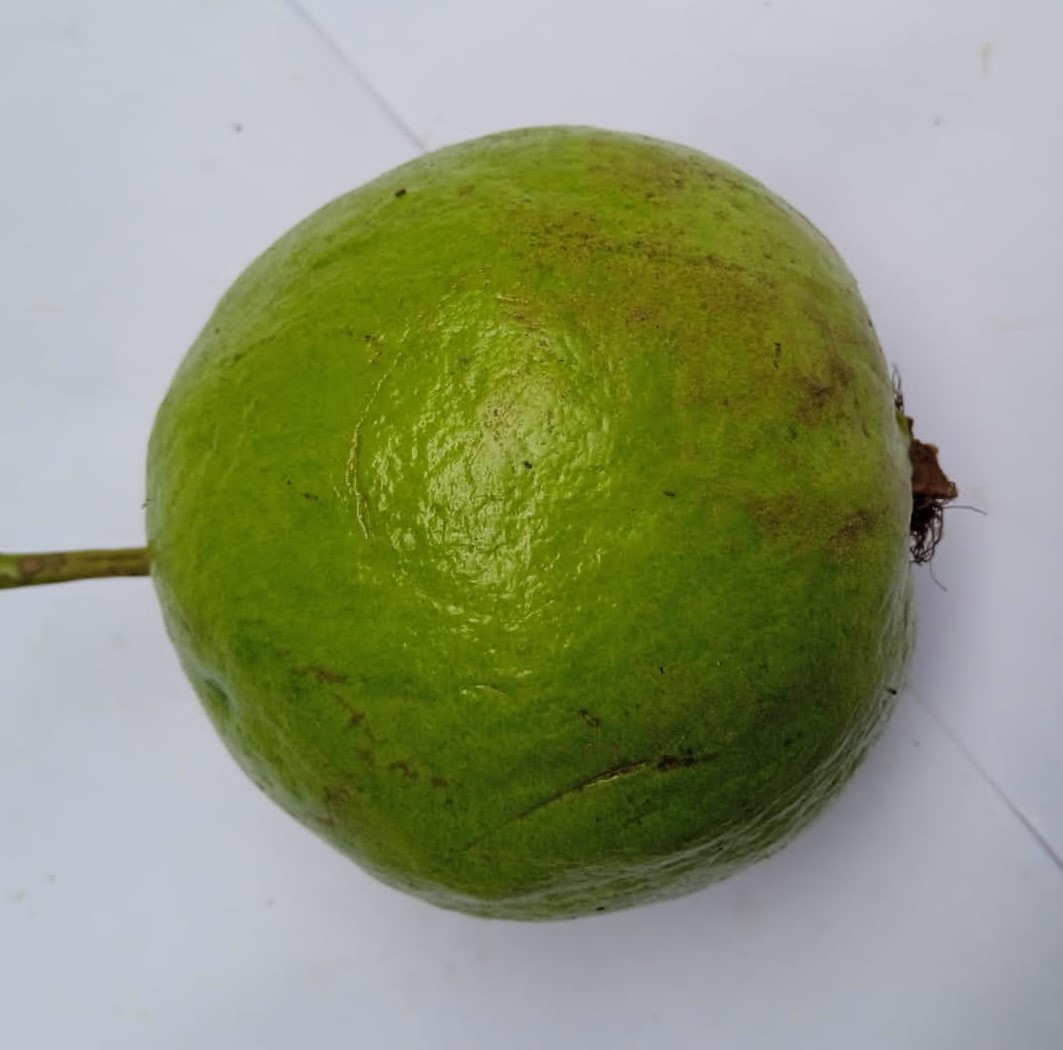
Fruit: guava
Condition: fresh